Constitution of Australia

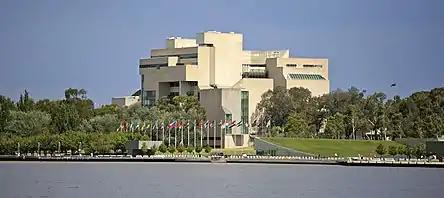
Chapter III establishes the High Court as Australia's apex court.

Chapter III: The Judicature sets up the judicial branch. Commonwealth judicial power is vested in a federal supreme court to be called the High Court of Australia. The Parliament is authorised to create federal courts, and to vest the exercise of federal judicial power within the courts of the states. Section 74 (now defunct) provides for the circumstances in which an appeal may be made to the Judicial Committee of the Privy Council (formally the Queen in Council), section 75 provides for the High Court's jurisdiction, and section 80 guarantees trial by jury for indictable offences against the Commonwealth.